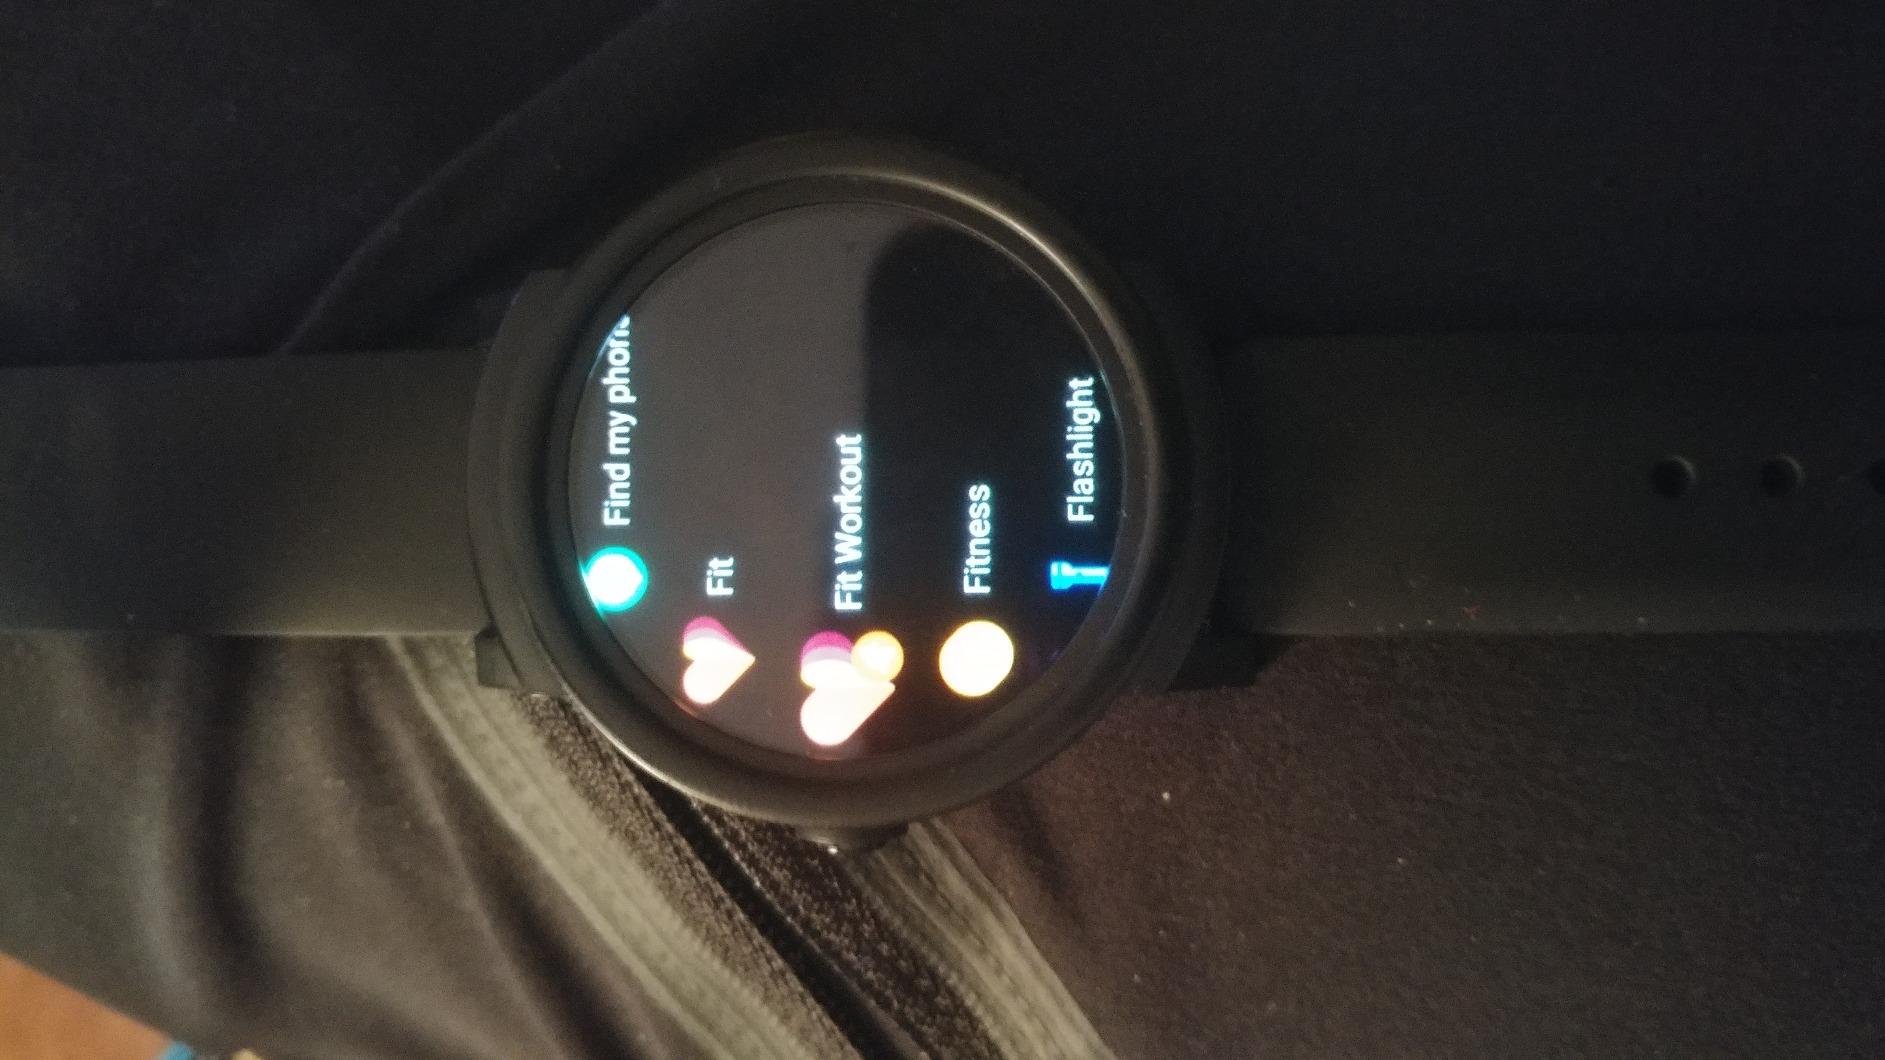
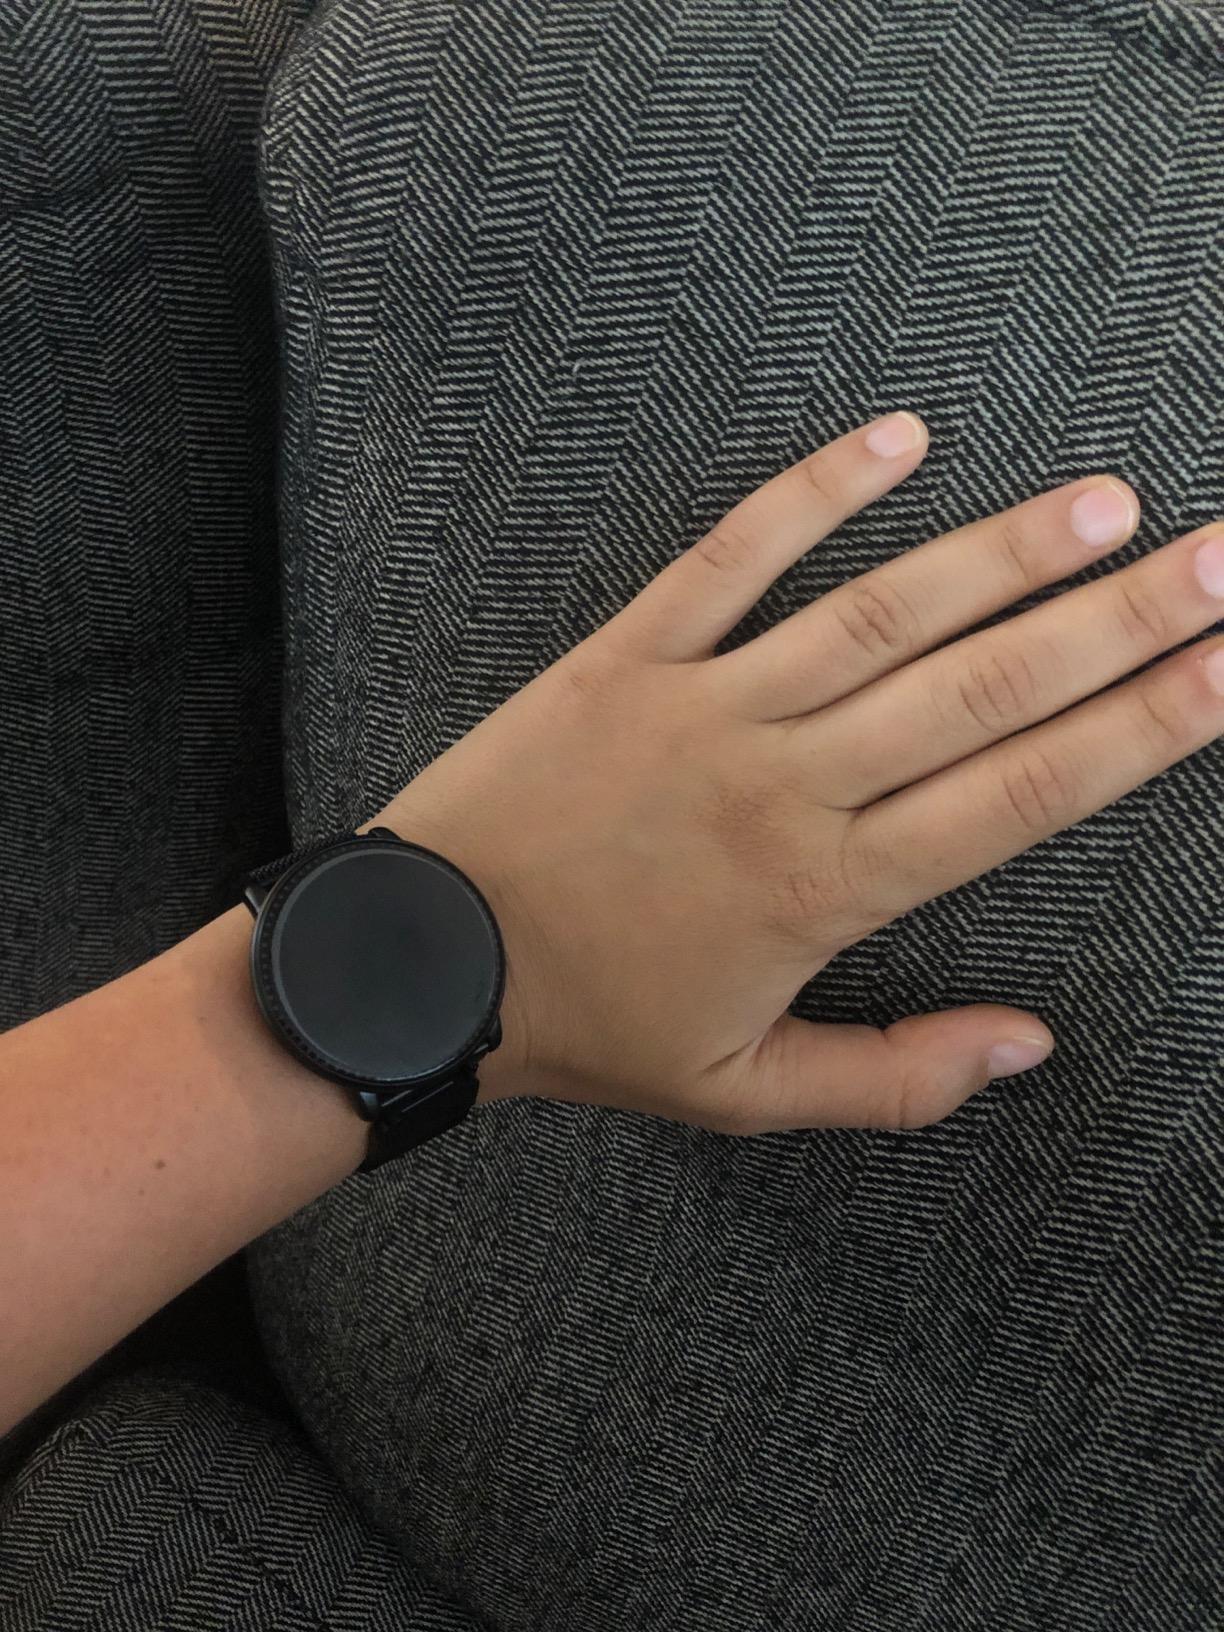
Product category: smartwatch
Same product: no